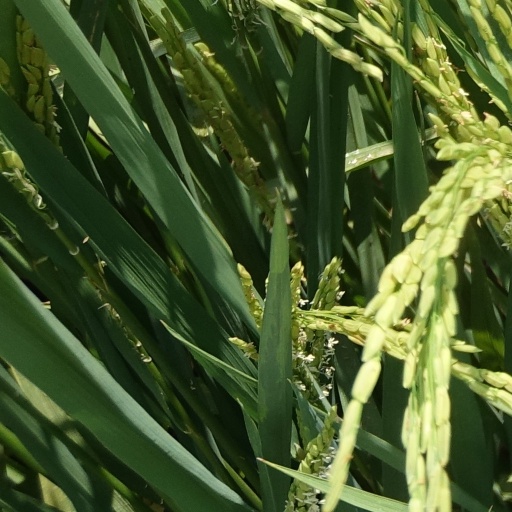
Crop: rice